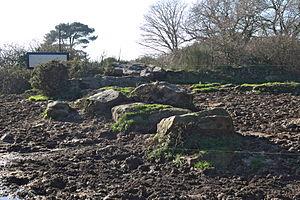
Dolmen de Kervehennec à Saint-Philibert.Brezhoneg: Taol-venn Kervehenneg e Lokfiliberzh. This building is classé au titre des Monuments Historiques. It is indexed in the Base Mérimée, a database of architectural heritage maintained by the French Ministry of Culture,
Le dolmen de Kervehennec est un dolmen de Saint-Philibert, dans le Morbihan, en France.
Cet article recense les sites mégalithiques du Morbihan, en France.
Cet article recense les monuments historiques de l'arrondissement de Lorient, dans le département du Morbihan, en France.